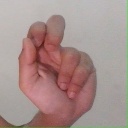
अक्षर: ढ